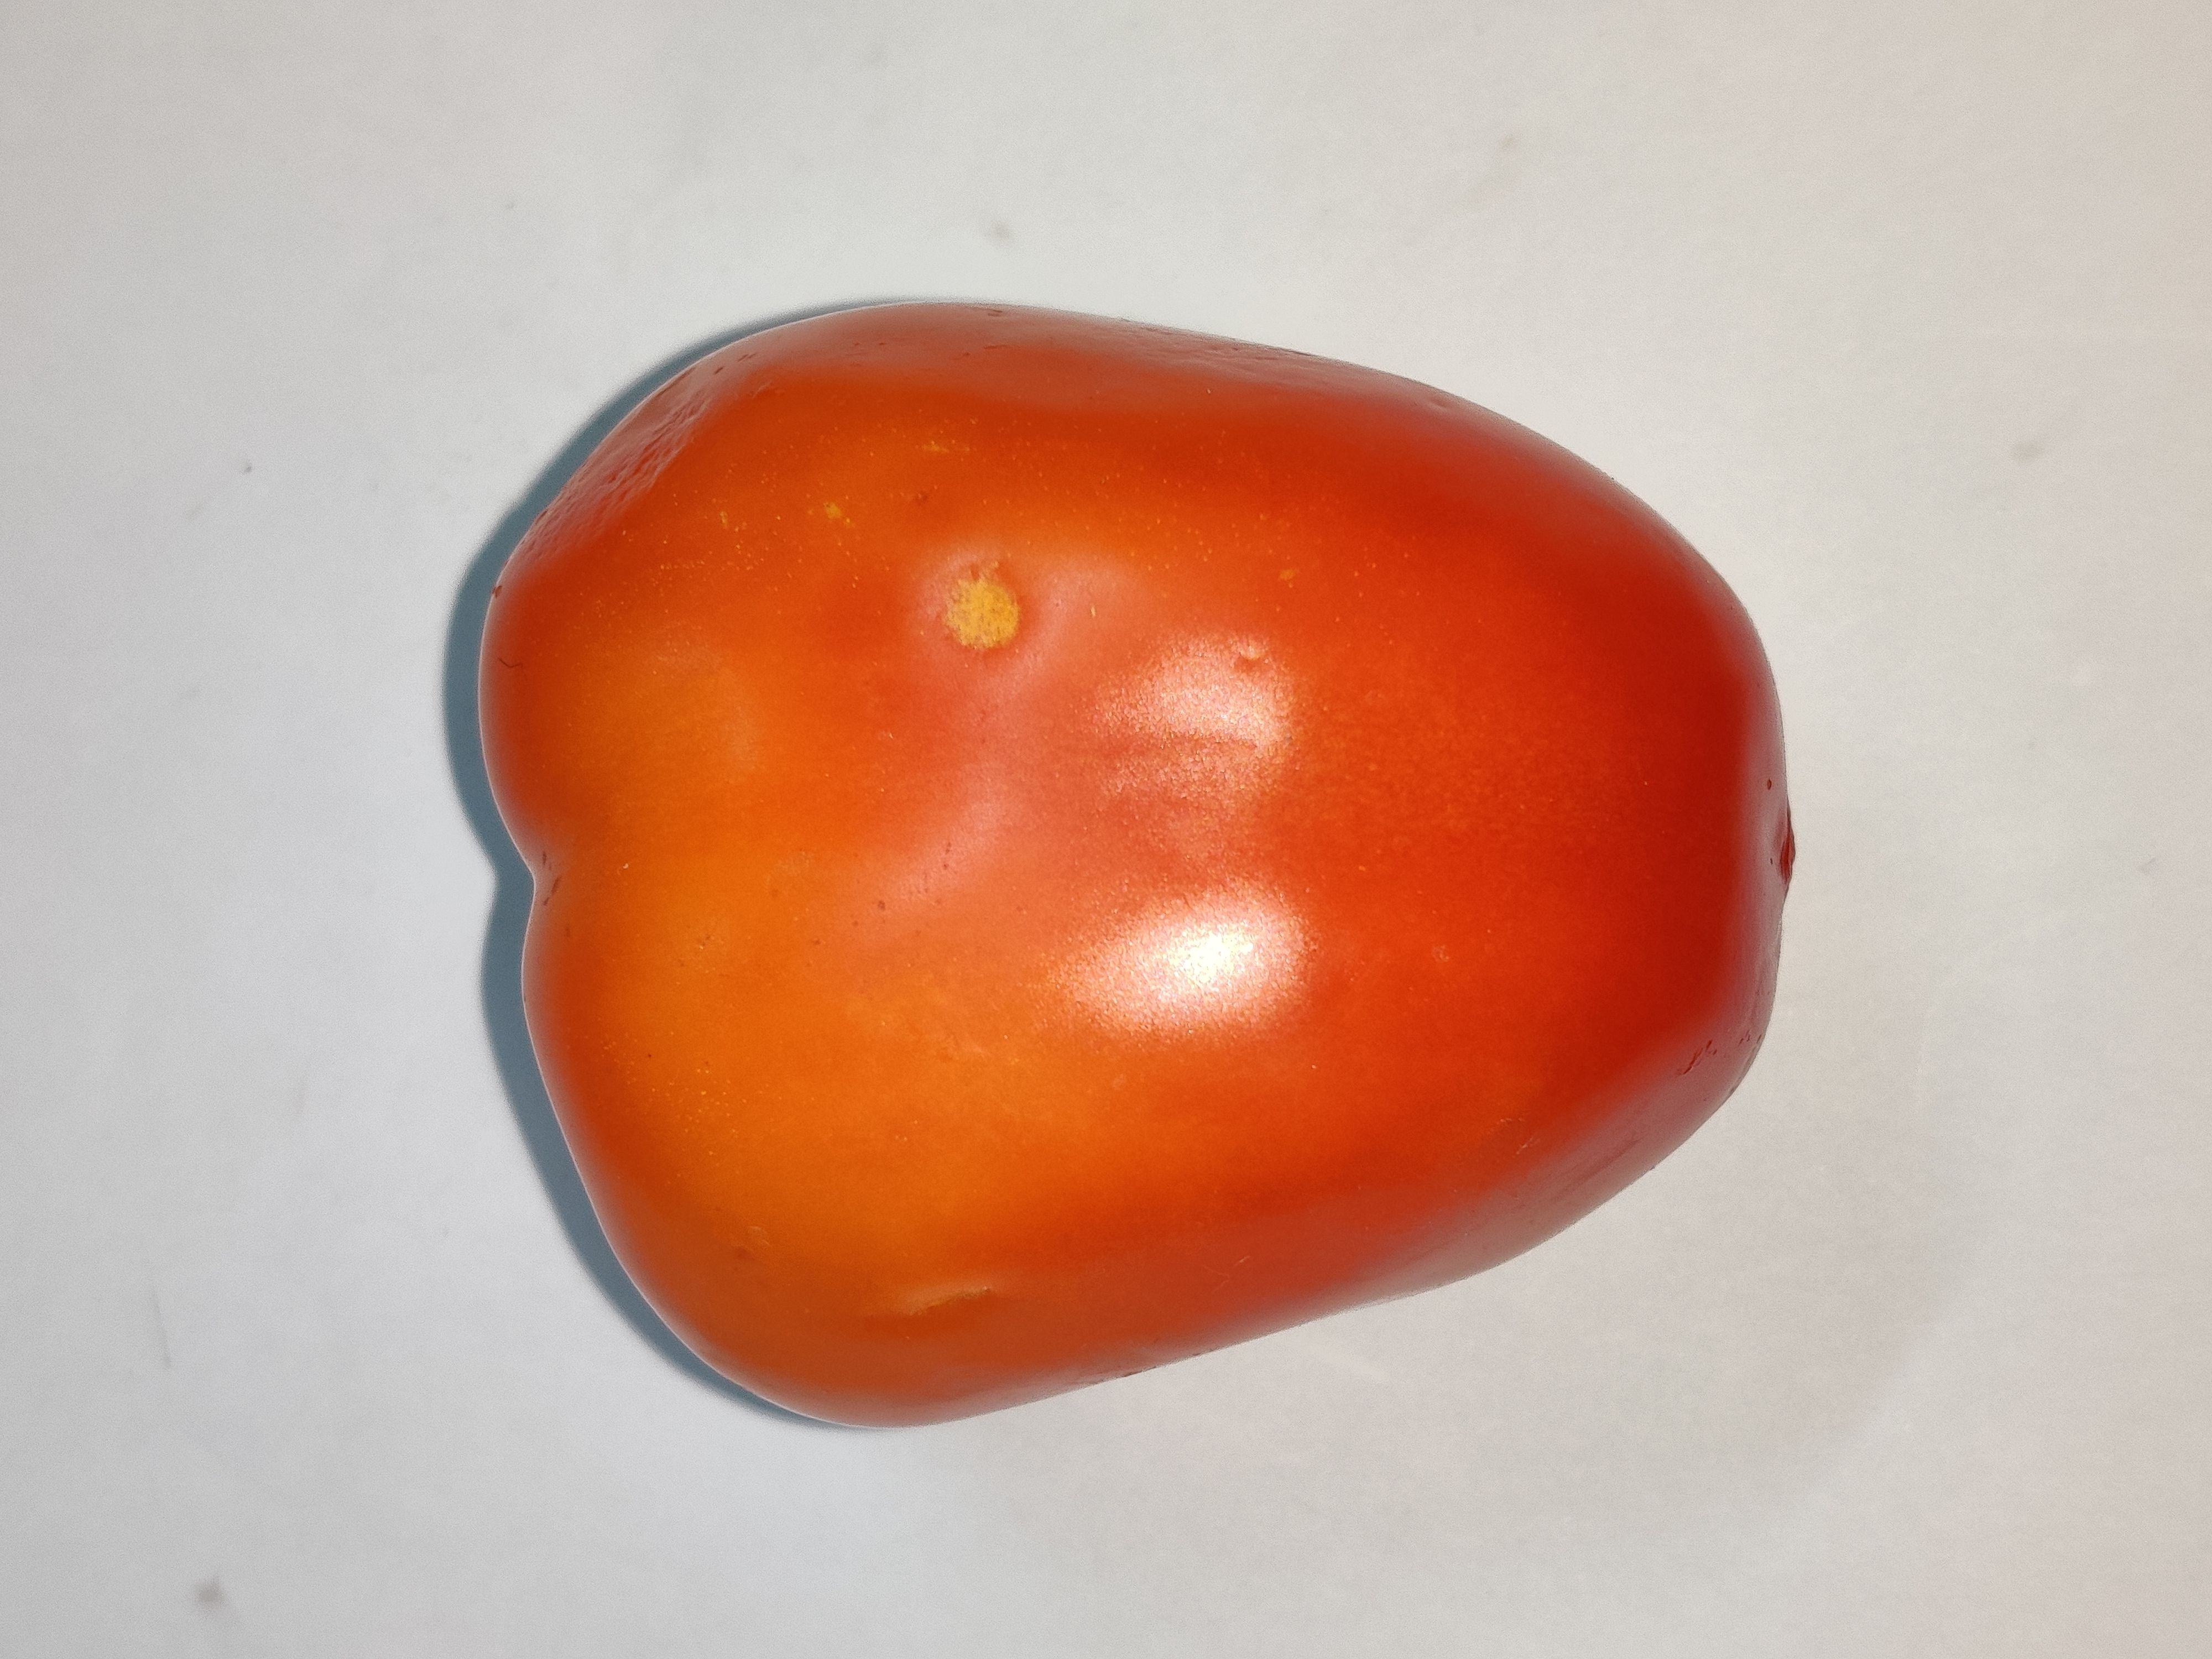
Fruit: tomatoes
Grade: 1st-grade